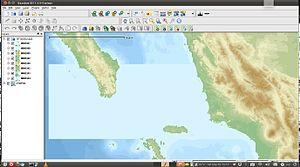
Shuttle Radar Topography Mission fait référence à des fichiers matriciels et vectoriels topographiques fournis par deux agences américaines : la NASA et la NGA. Ces données altimétriques ont été recueillies au cours d'une mission de onze jours en février 2000 par la navette spatiale Endeavour à une altitude de 233 km en utilisant l'interférométrie radar.